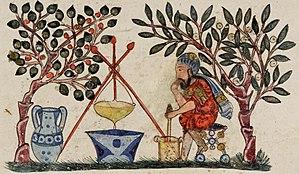
Médecin préparant une potion